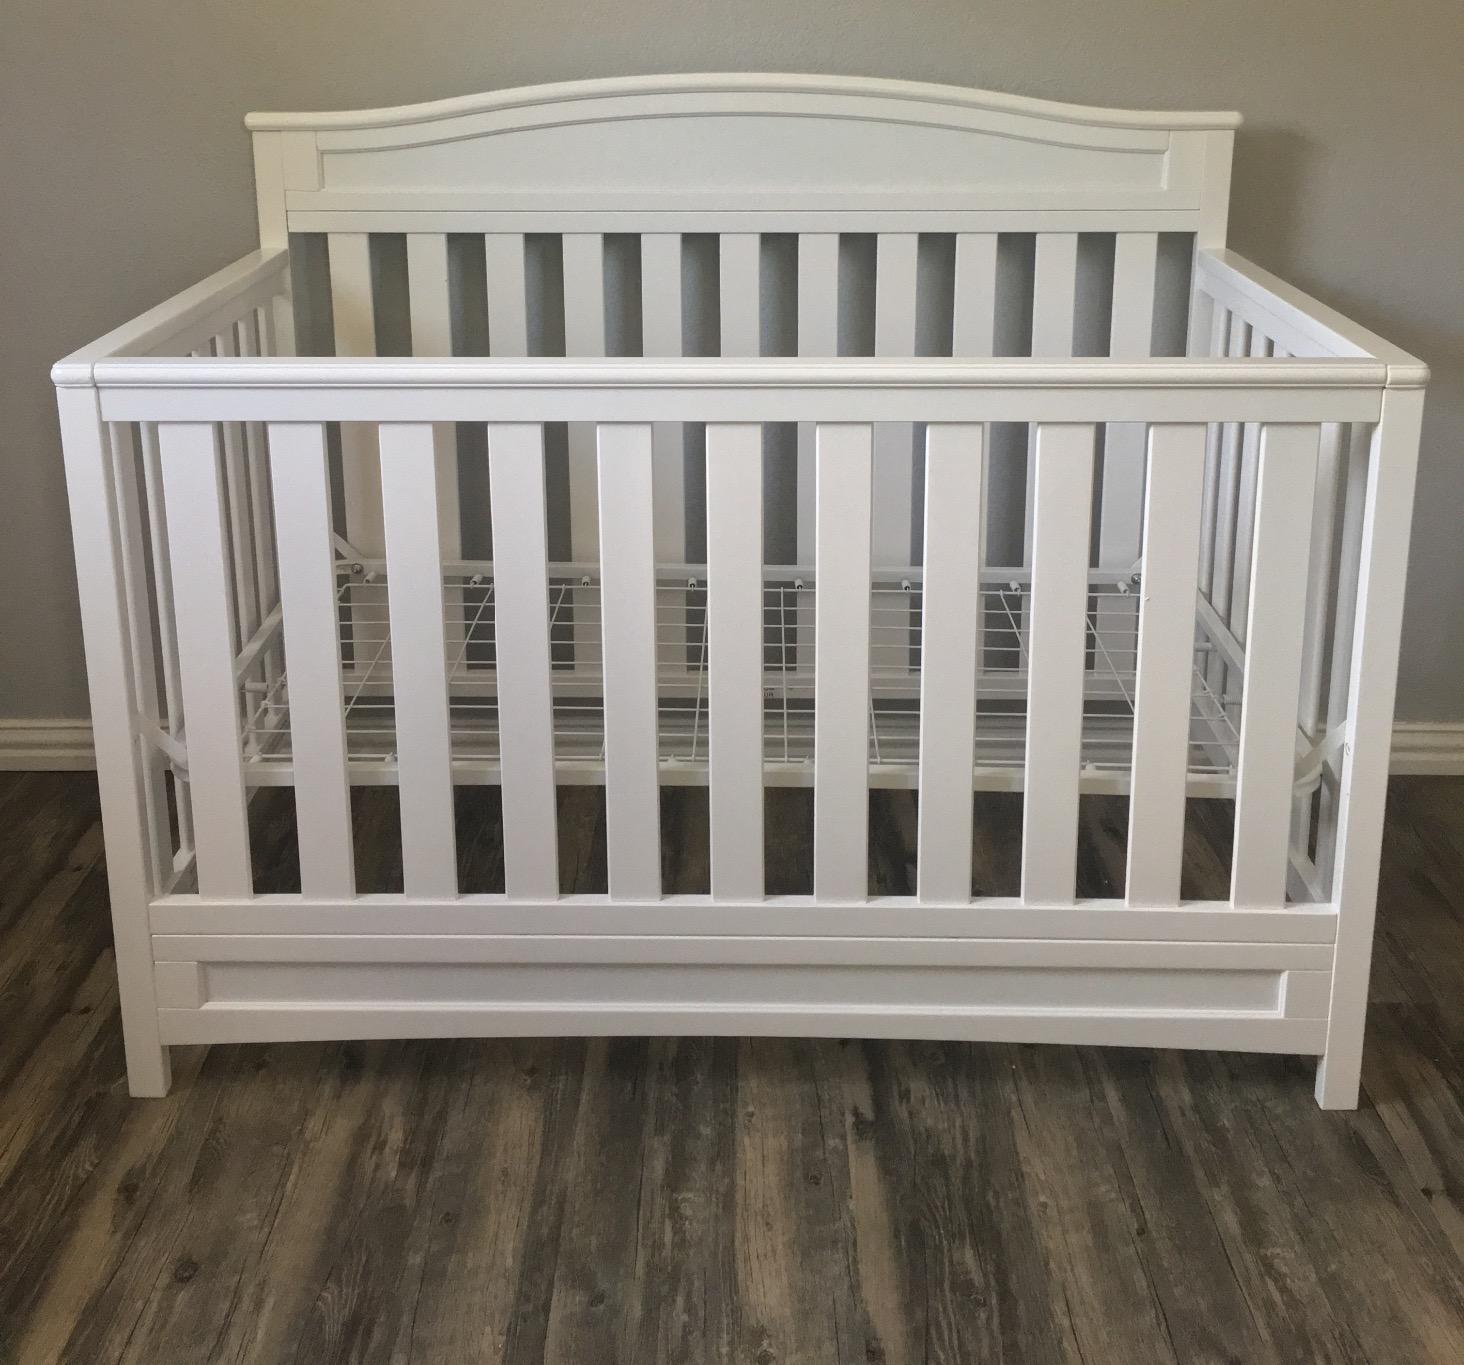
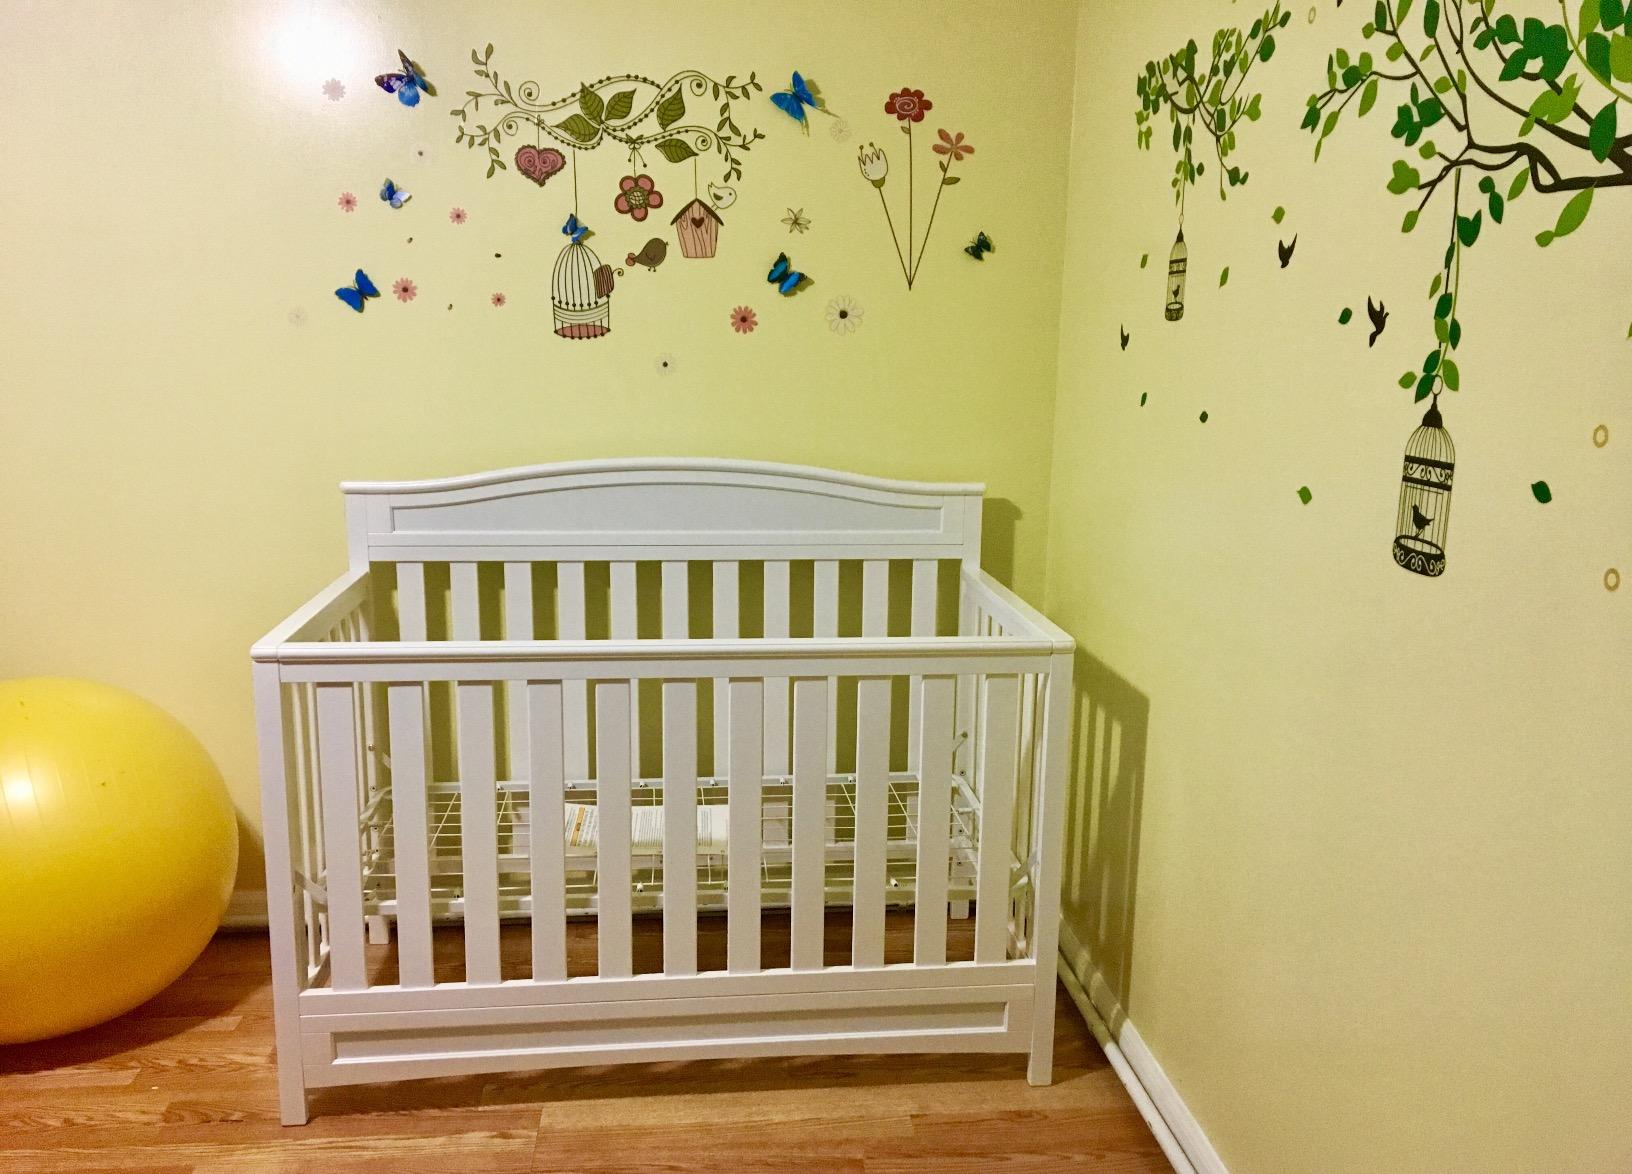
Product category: products_crib
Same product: yes